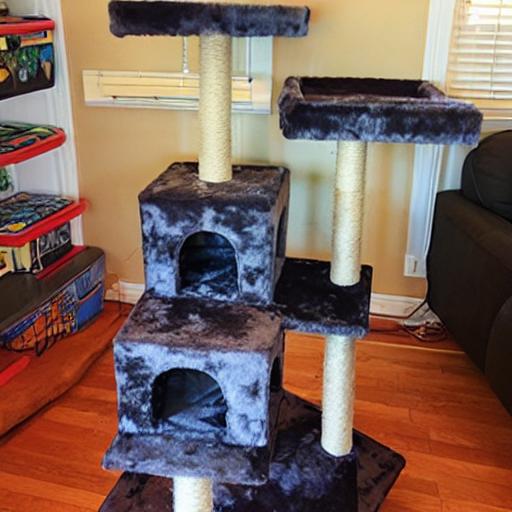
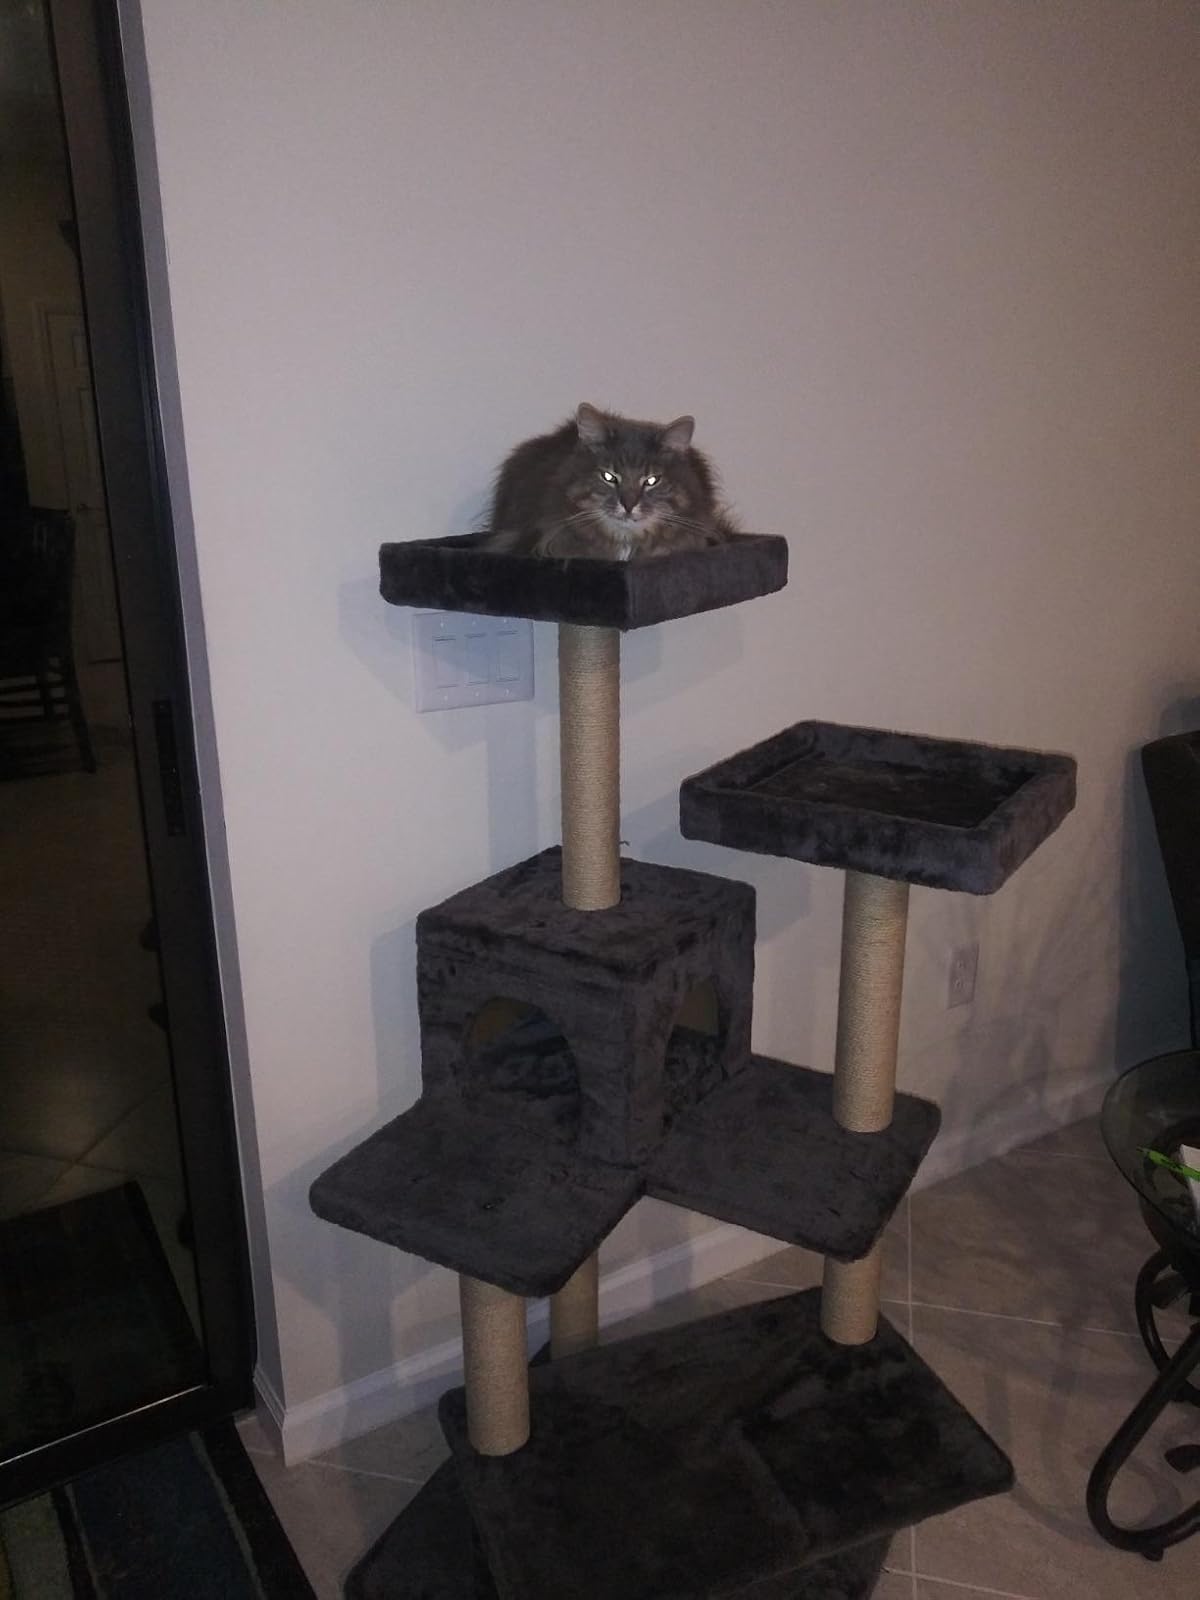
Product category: items_cat tree
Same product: no